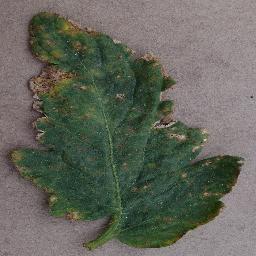
Label: Tomato___Bacterial_spot